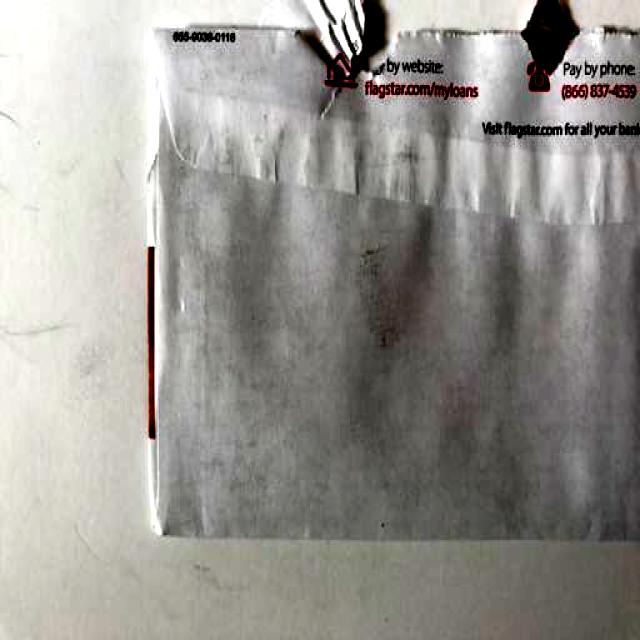
Label: Paper